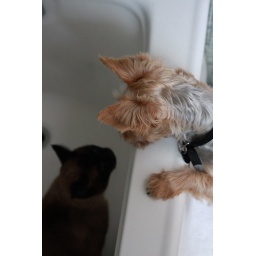
Caught my dog spying in on my cat while she was snoozing away in the bathtub.